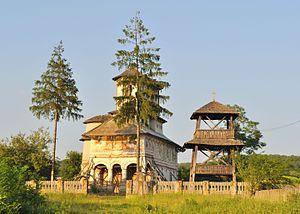
Copăceni est une commune du județ de Vâlcea en Roumanie.